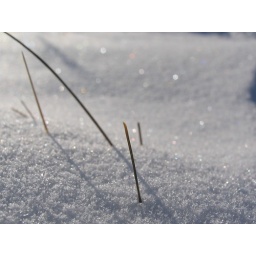
Only on the prairies can you get the perfect golden coloured grass in shimmering snow.